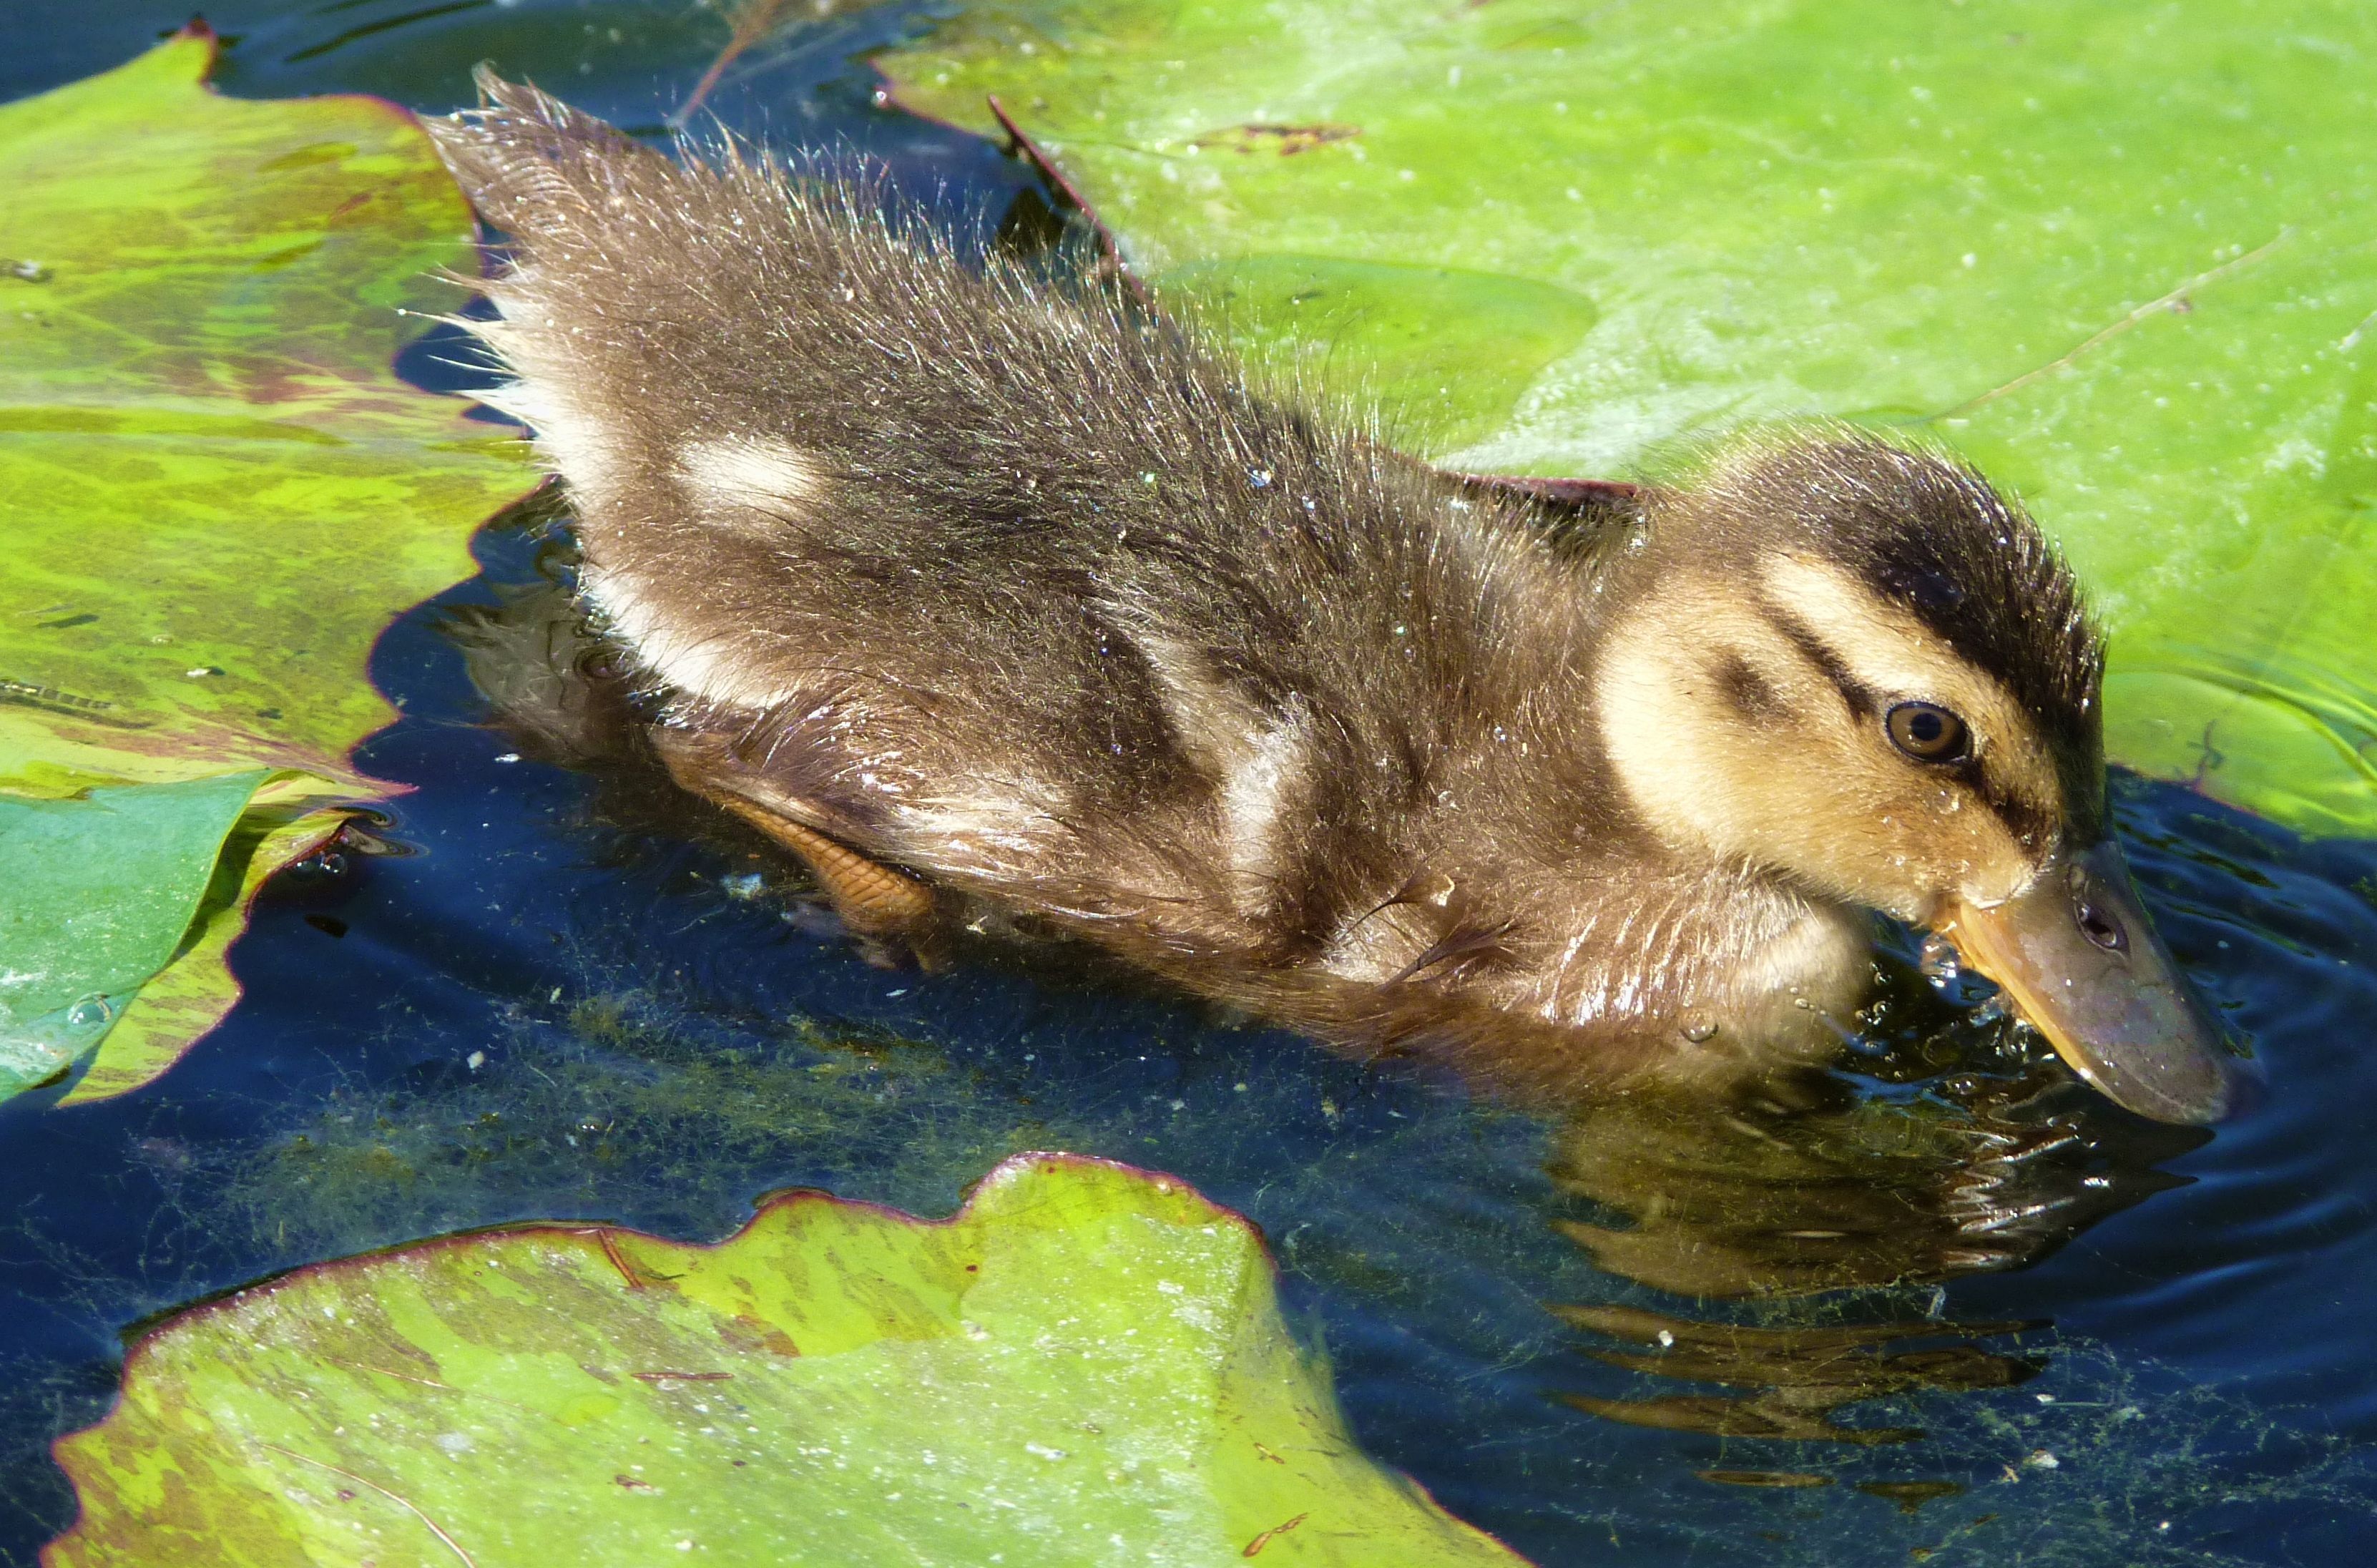
water, nature, bird, wet, animal, wildlife, swim, young, beak, small, feather, fauna, plumage, duck, vertebrate, creature, bill, waterfowl, chicks, water bird, animal world, wildlife photography, mallard, ducky, young animals, duck baby, ducks geese and swans